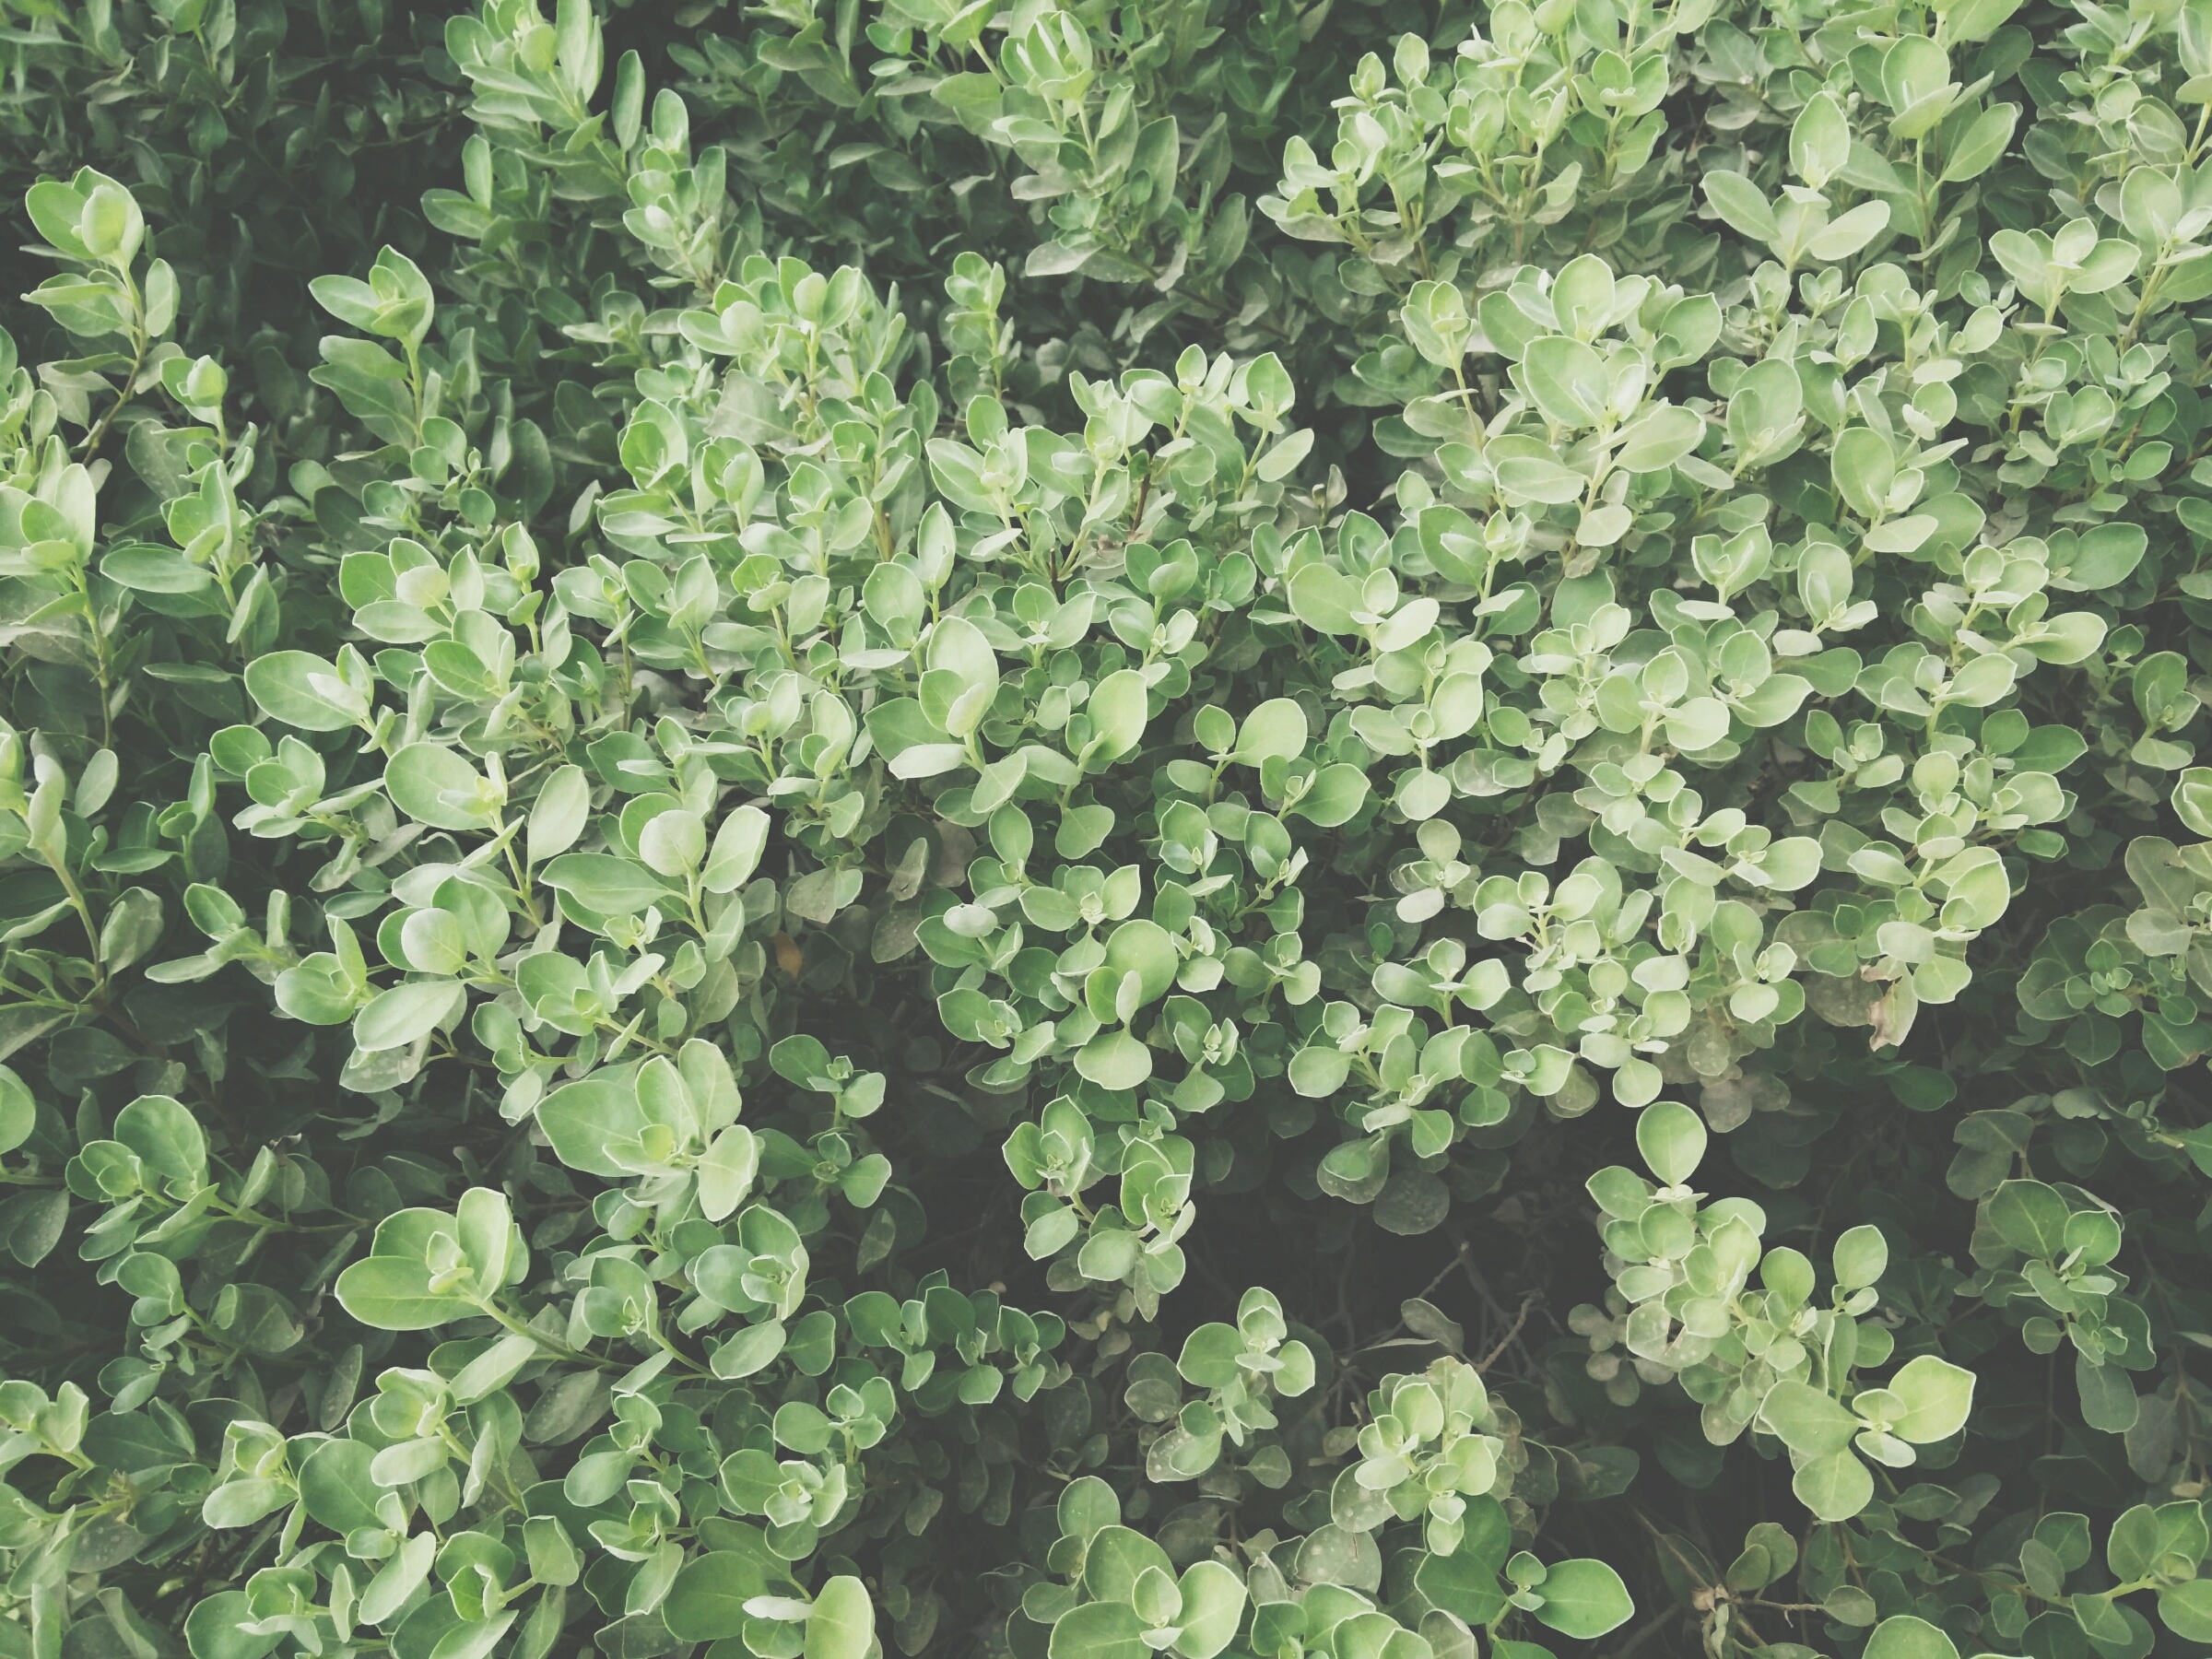
tree, plant, leaf, flower, green, herb, produce, ivy, botany, flora, shrub, flowering plant, woody plant, land plant, apiales